Zooplankton

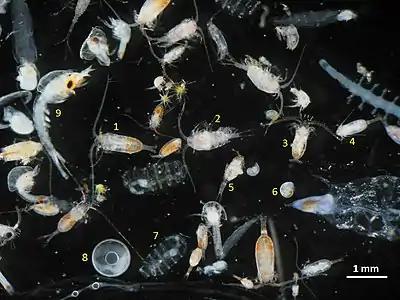
Zooplankton sample including several species of copepods (1–5), gastropod larva (6) doliolids (7), fish eggs (8), and decapod larva (9) (Photo by Iole Di Capua)

Zooplankton are the heterotrophic component of the planktonic community (the "zoo-" prefix comes from ), having to consume other organisms to thrive. Plankton are aquatic organisms that are unable to swim effectively against currents. Consequently, they drift or are carried along by currents in the ocean, or by currents in seas, lakes or rivers.